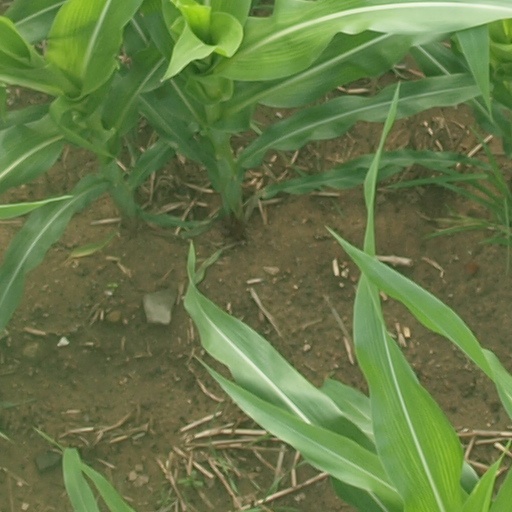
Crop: maize; corn